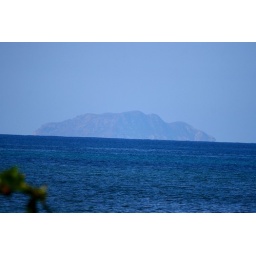
Desecheo Island approximately 12 miles from our beach house in Aguada, Puerto Rico, west side of the island.